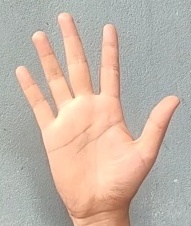
ASL sign: 5